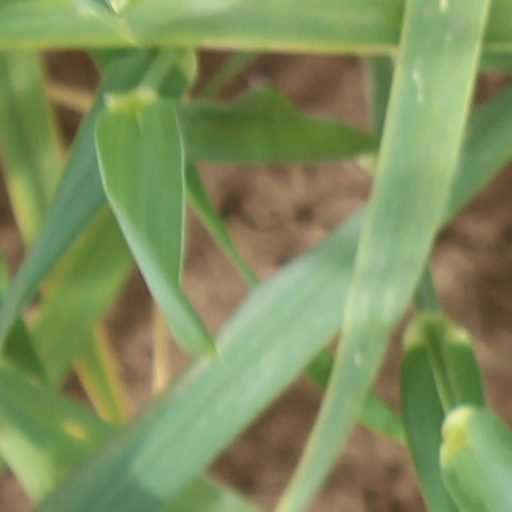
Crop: wheat